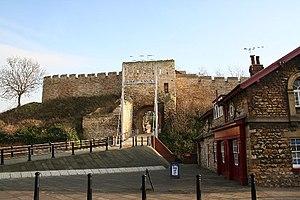
Le château de Lincoln est un imposant château-fort dominant la ville de Lincoln dans le Lincolnshire en Angleterre.